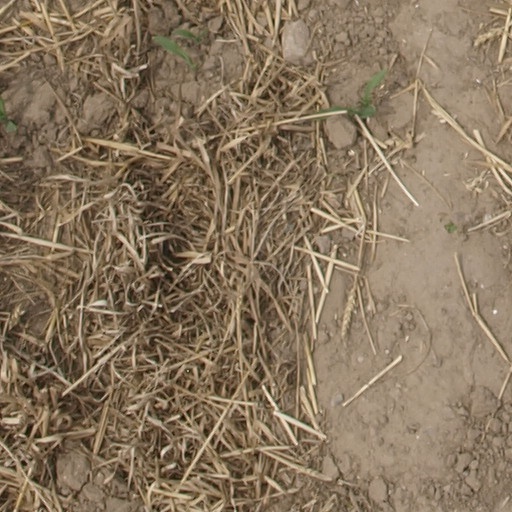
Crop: maize; corn